Marian Finucane

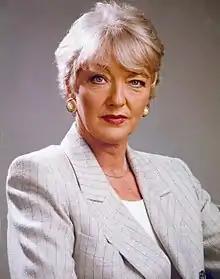

Marian Finucane (21 May 1950 – 2 January 2020) was an Irish broadcaster with RTÉ. Finucane began working with the national broadcaster in 1974, starting as a continuity announcer. She went on to host "Women Today" (1979–1983), the first Irish women's affairs radio programme presented and produced by women, as well as its successor, "The Women's Programme" (1983–1986); she was the first presenter of "Liveline" (1985–1999); and she also presented "The Marian Finucane Show" at weekend lunchtimes on RTÉ Radio 1 until her death.